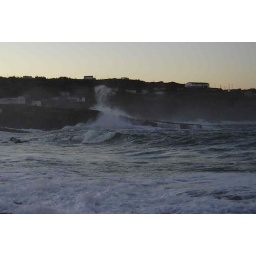
flatrock near the fish plant